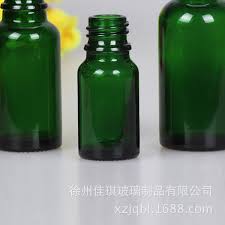
Waste category: glass